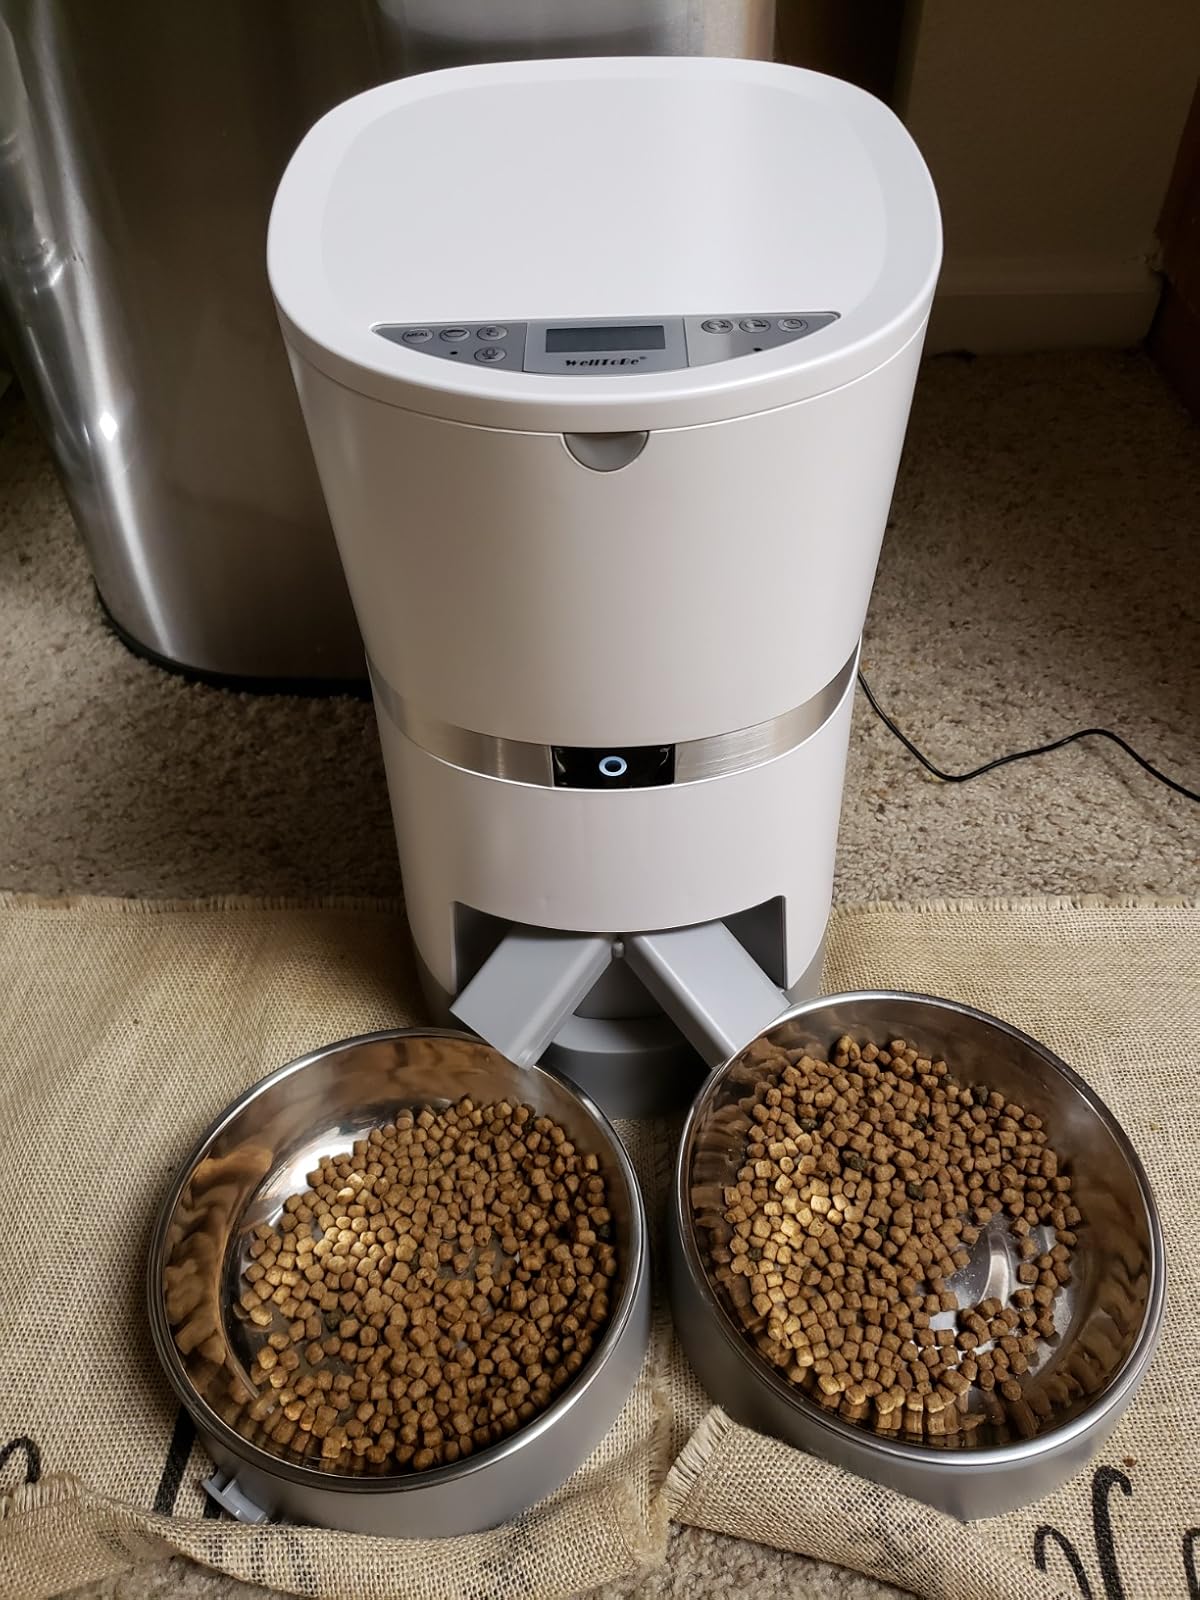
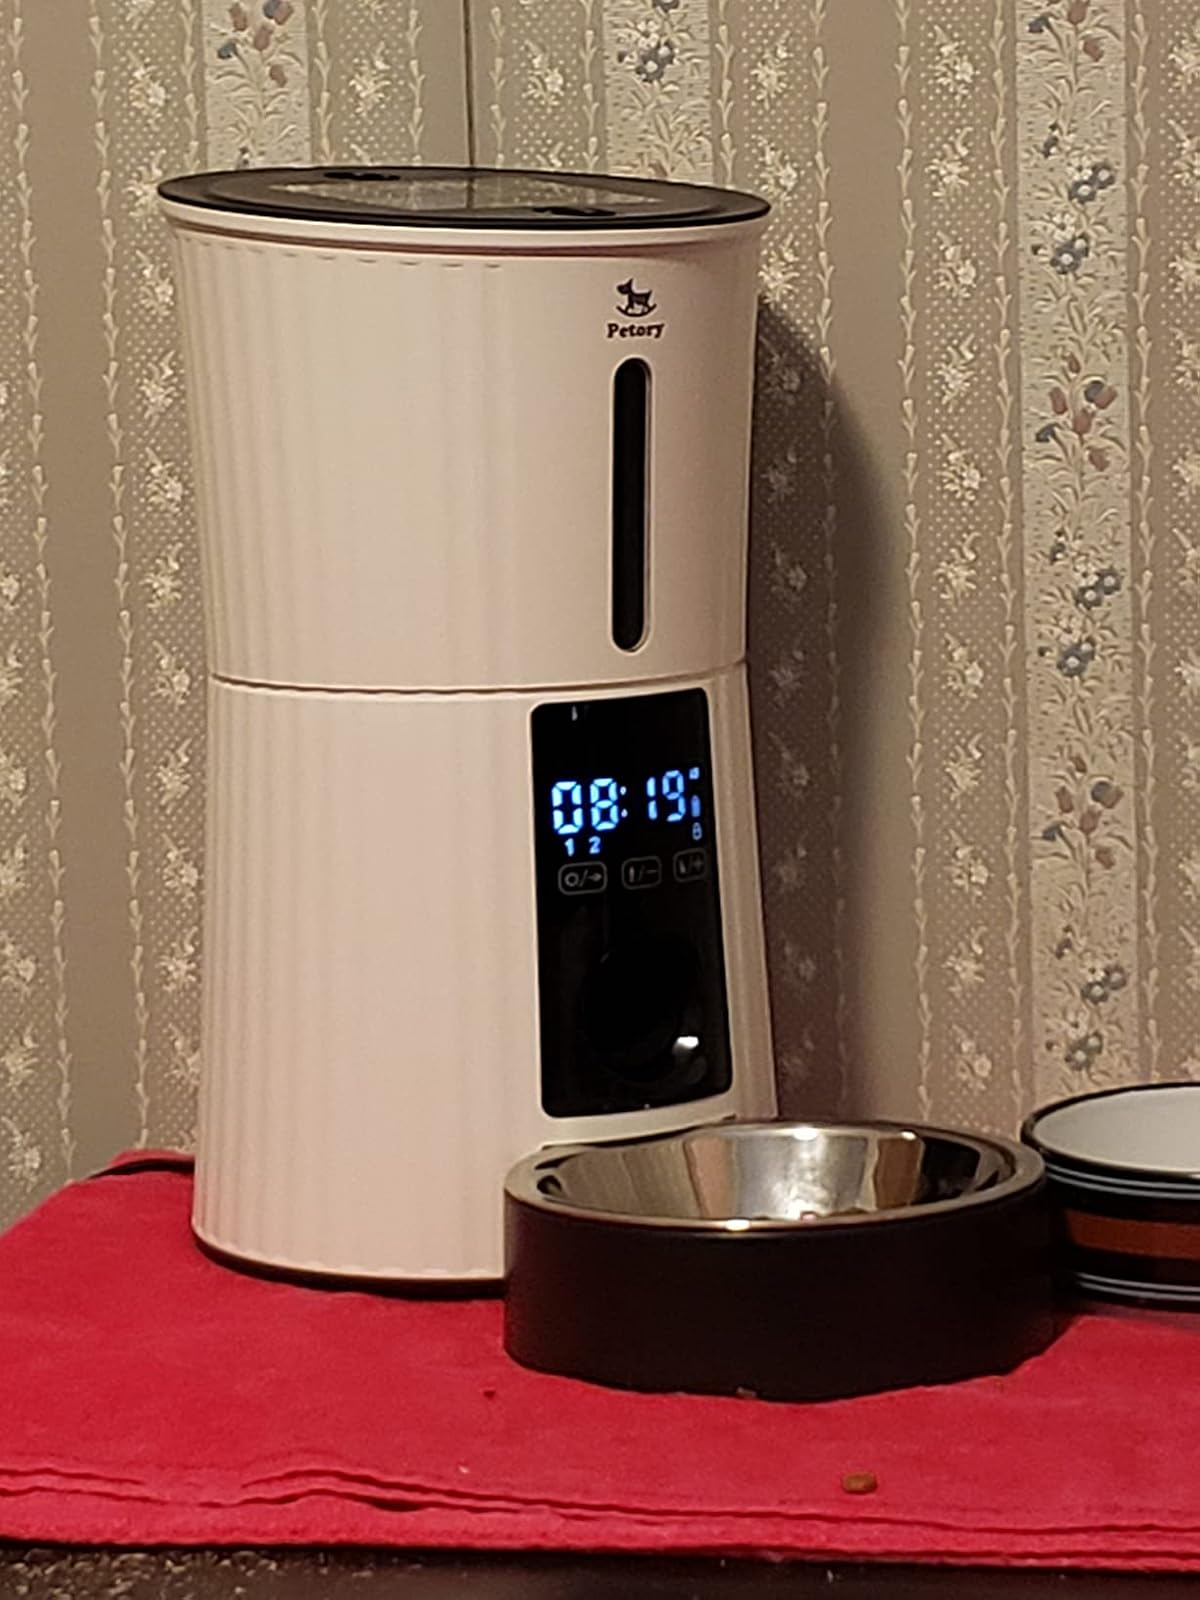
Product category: items_feeder
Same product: no